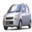
Label: automobile